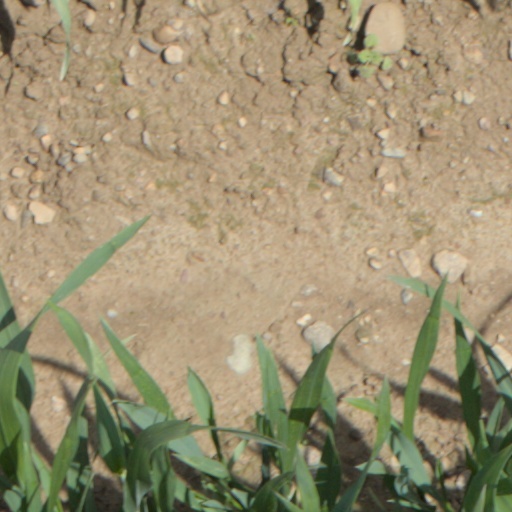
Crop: wheat